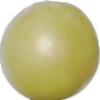
Label: Grape White 2